Operation Castle

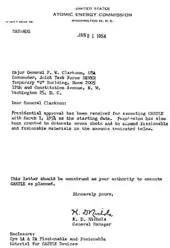
AEC Authorization for Operation Castle

The "Echo" test was canceled due to the liquid fuel design becoming obsolete with the success of dry-fueled "Bravo" as noted above. "Yankee" was similarly considered obsolete, and the Jughead device was replaced with a "Runt II" device (similar to the "Union device"), which was hastily completed at Los Alamos and flown to Bikini. With this revision, both of the wet fuel devices were removed from the test schedule.